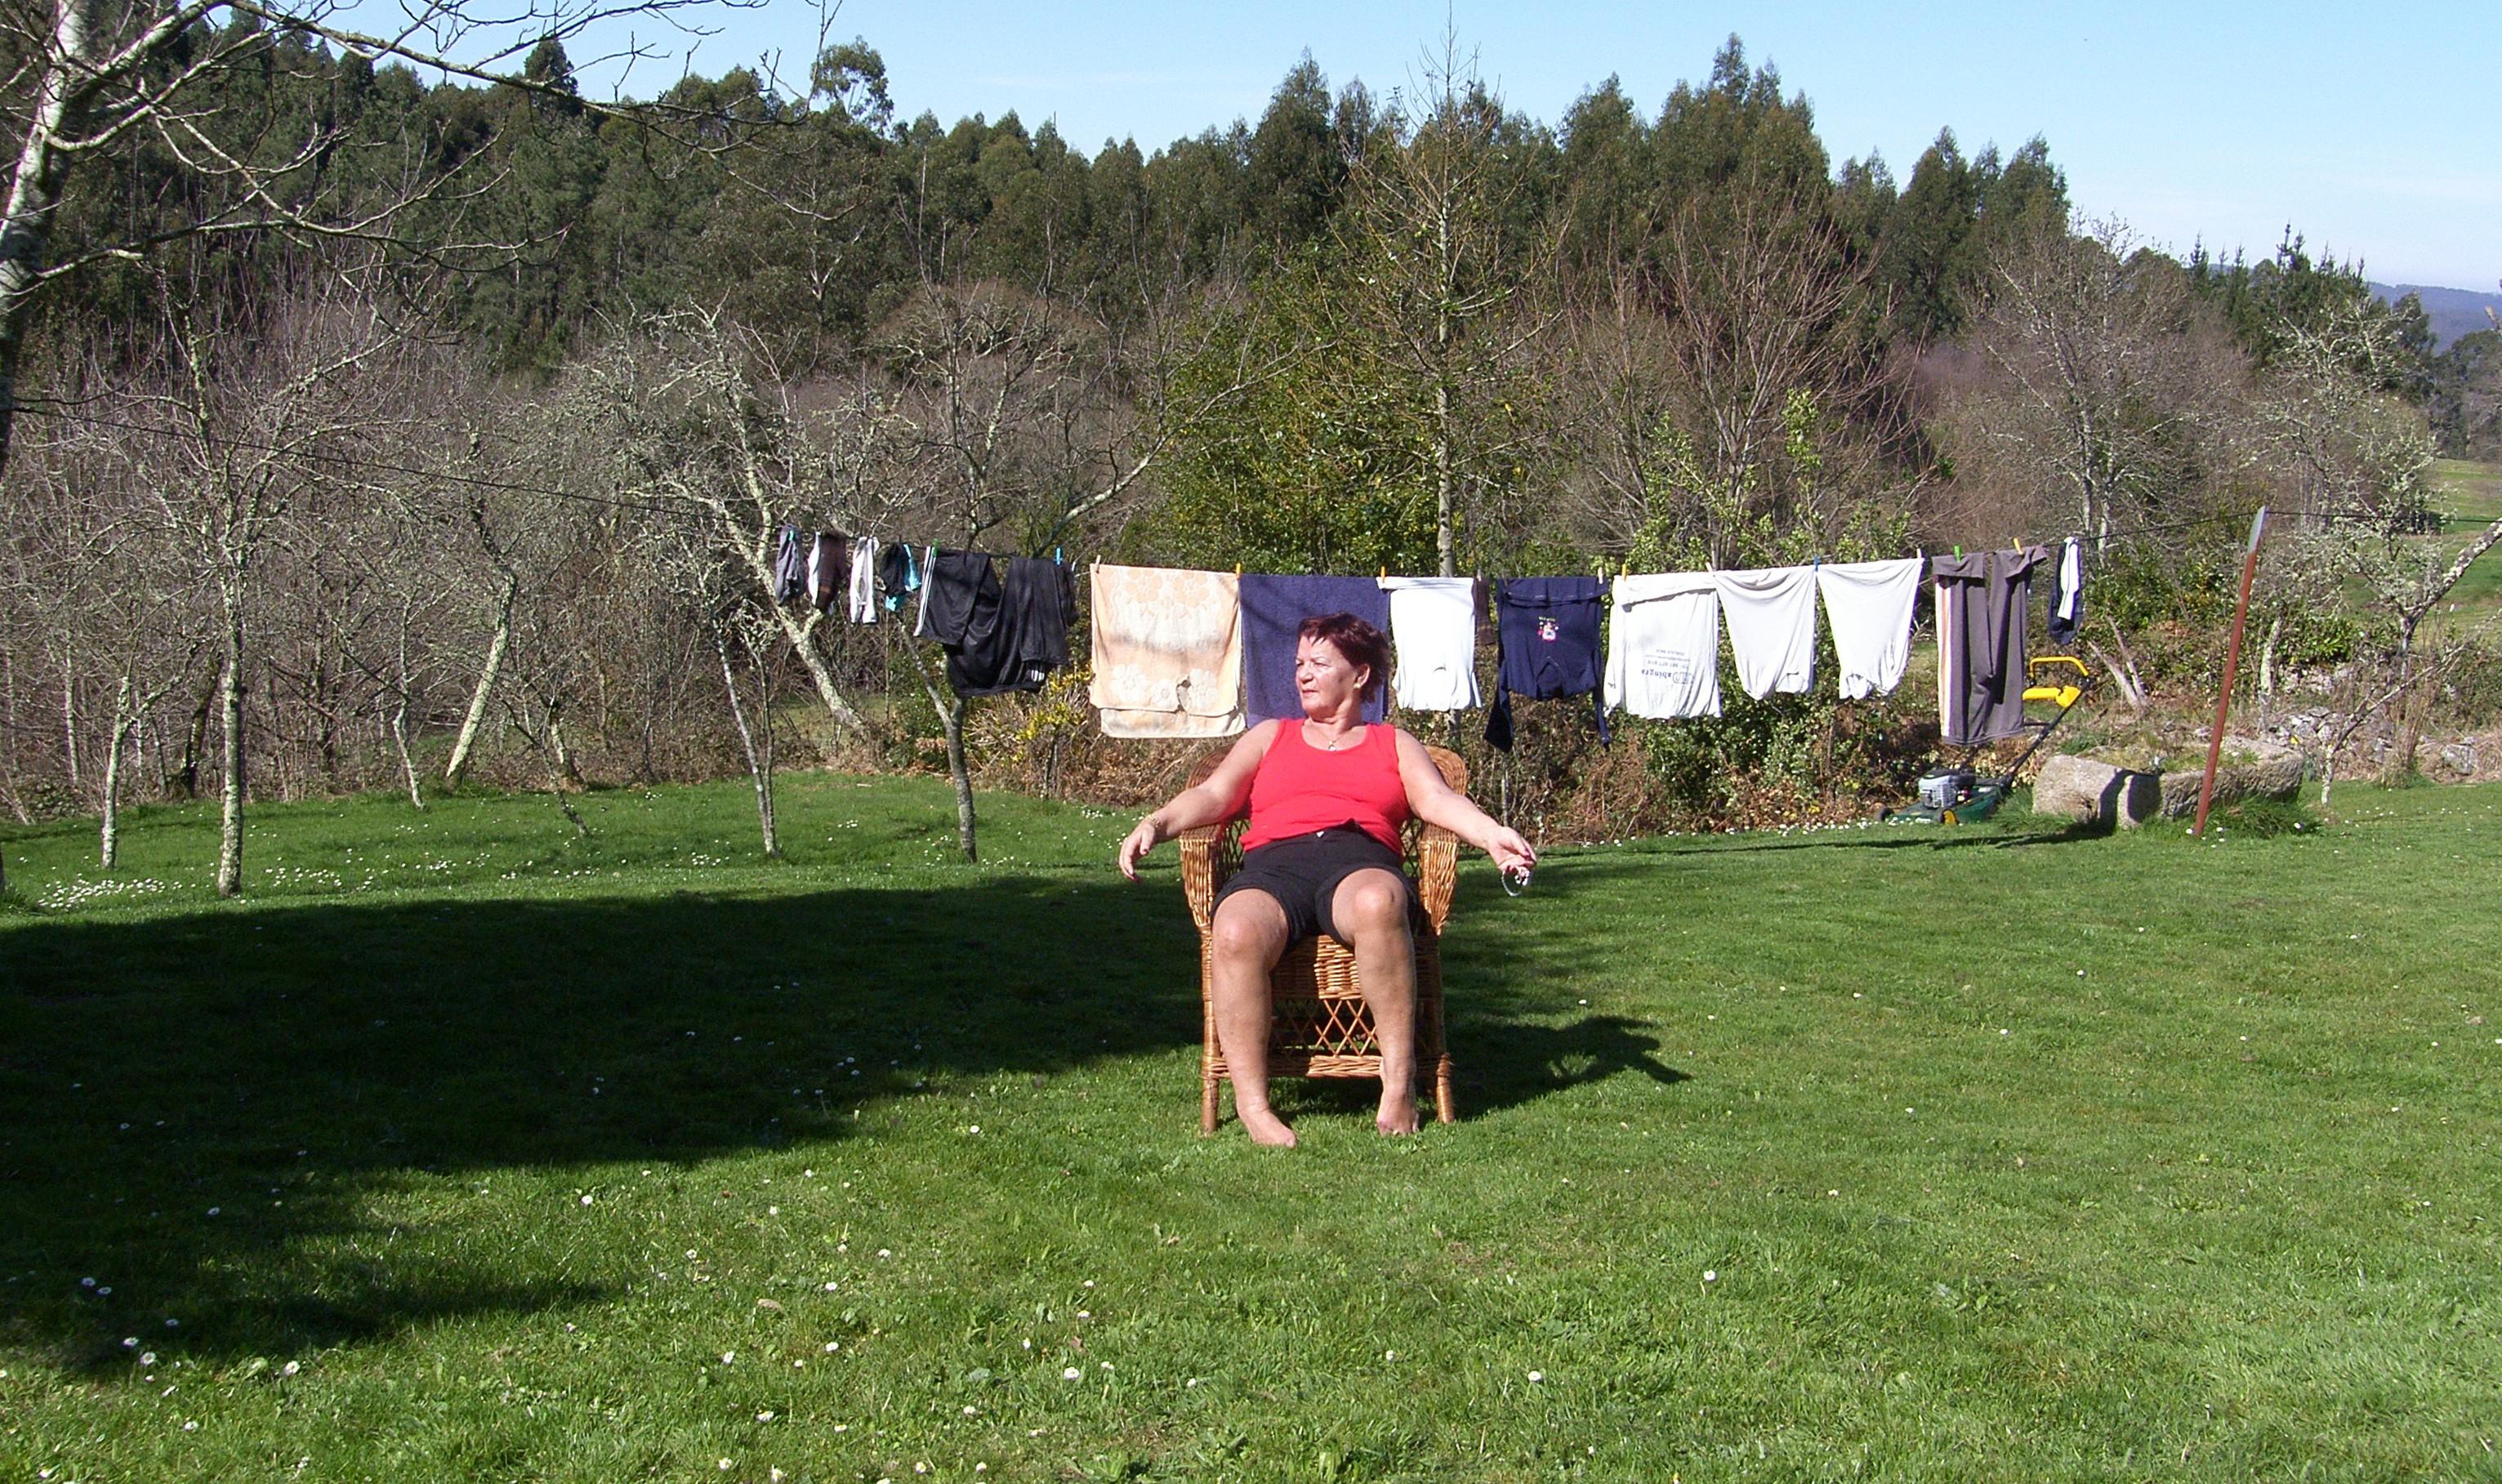
grass, lawn, meadow, family, friends, ggl1